Chris Murray (Canadian civil servant)

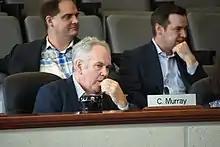
Murray (in foreground) in 2017

Christopher Murray is a Canadian civil servant who served as the city manager for the City of Toronto from 2018 to 2022. Originally from Fredericton, New Brunswick, Murray previously was the city manager of Hamilton, Ontario, and he is the present chair of the Municipal Benchmarking Network of Canada.